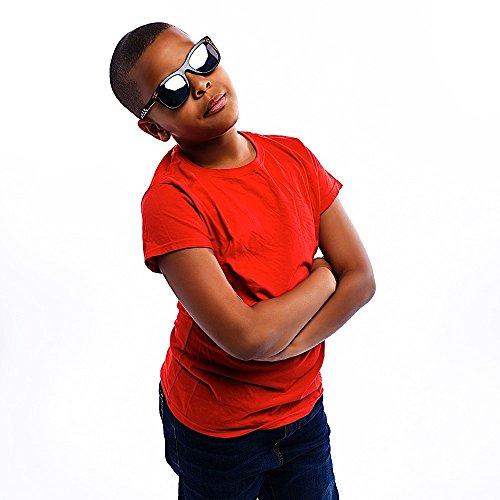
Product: Costume Sunglasses Five Nights Checker Arm Arkaid Party Favors UV400
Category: Toys & Games | Party Supplies
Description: All Sun-Staches Sunglasses provide 100% UV400 protection and impact resistant lenses because we care.
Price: $5.99
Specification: ProductDimensions:9x1x7inches|ItemWeight:0.96ounces|ShippingWeight:0.96ounces(Viewshippingratesandpolicies)|DomesticShipping:ItemcanbeshippedwithinU.S.|InternationalShipping:ThisitemcanbeshippedtoselectcountriesoutsideoftheU.S.LearnMore|ASIN:B0794SB386|Itemmodelnumber:SG3110|Manufacturerrecommendedage:3yearsandup